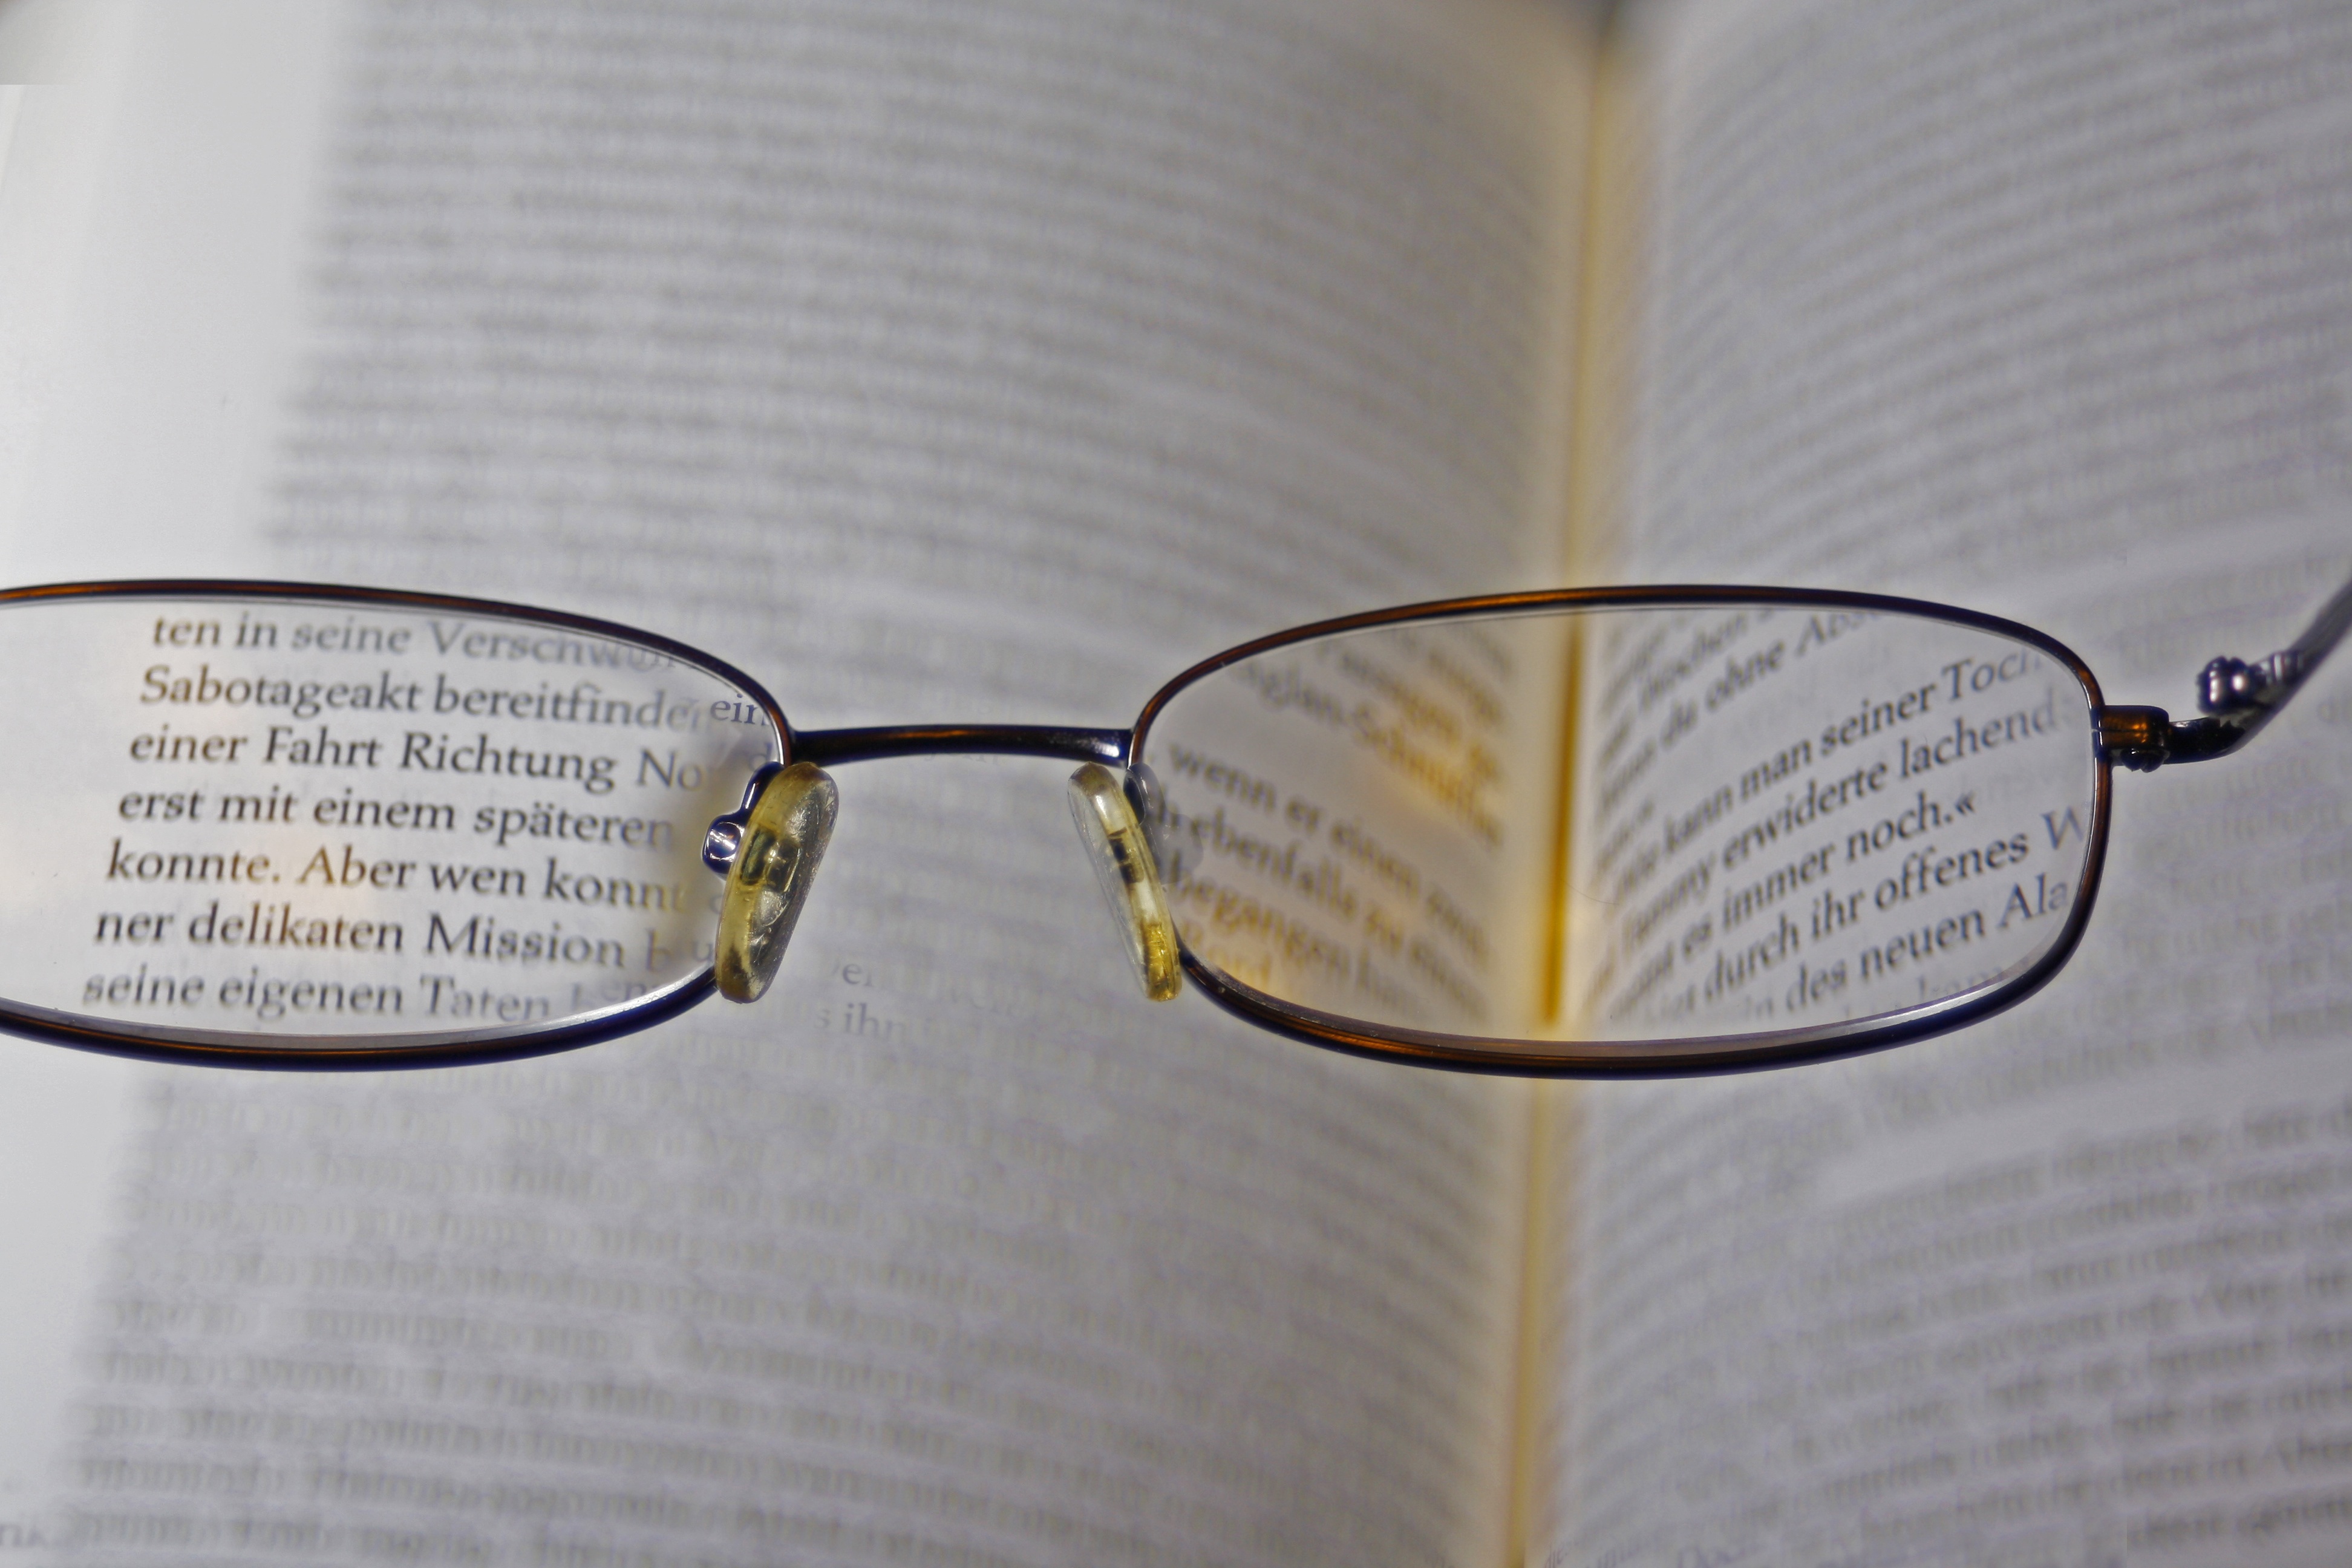
book, read, sunglasses, rows, glasses, eyewear, see, printed, pressure, lenses, reading glasses, sehhilfe, see sharp, clearer view, look good, vision correction, eyeglass frame, dioptrin, vision care